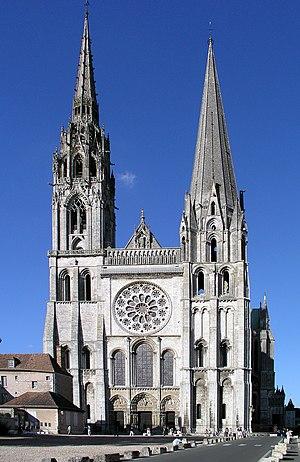
Façade ouest
Cet article recense les églises les plus hautes.
Cet article recense les monuments historiques de Chartres, préfecture du département français d'Eure-et-Loir, en région Centre-Val de Loire.
Les listes suivantes recensent les cathédrales catholiques de France.